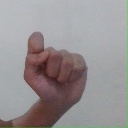
अक्षर: घ